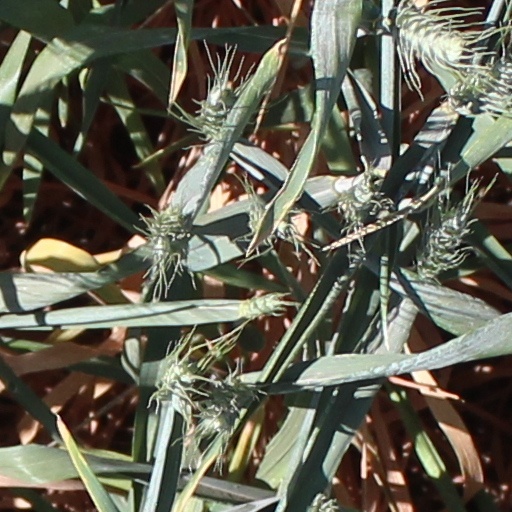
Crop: wheat